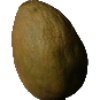
Label: Papaya 1